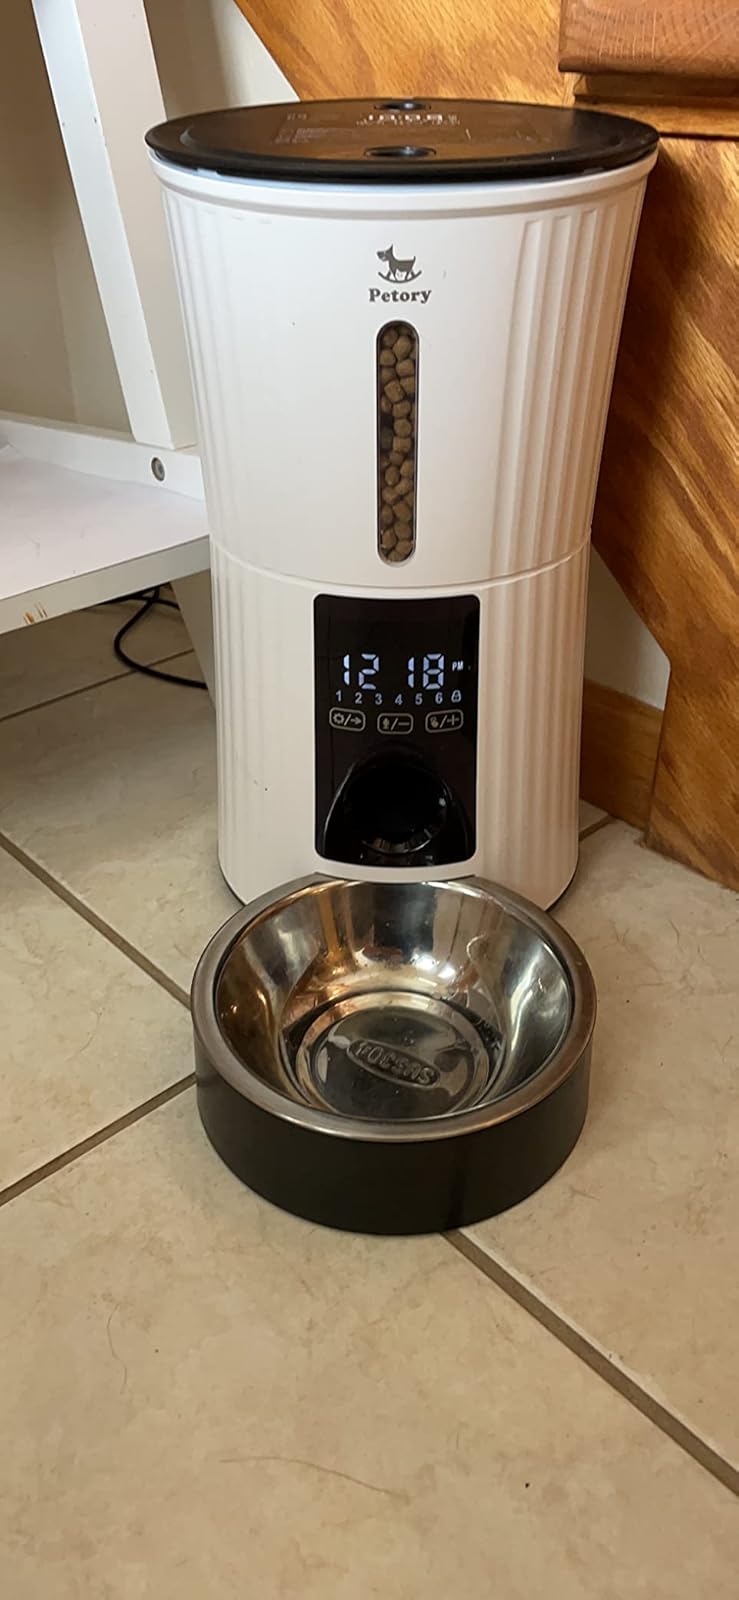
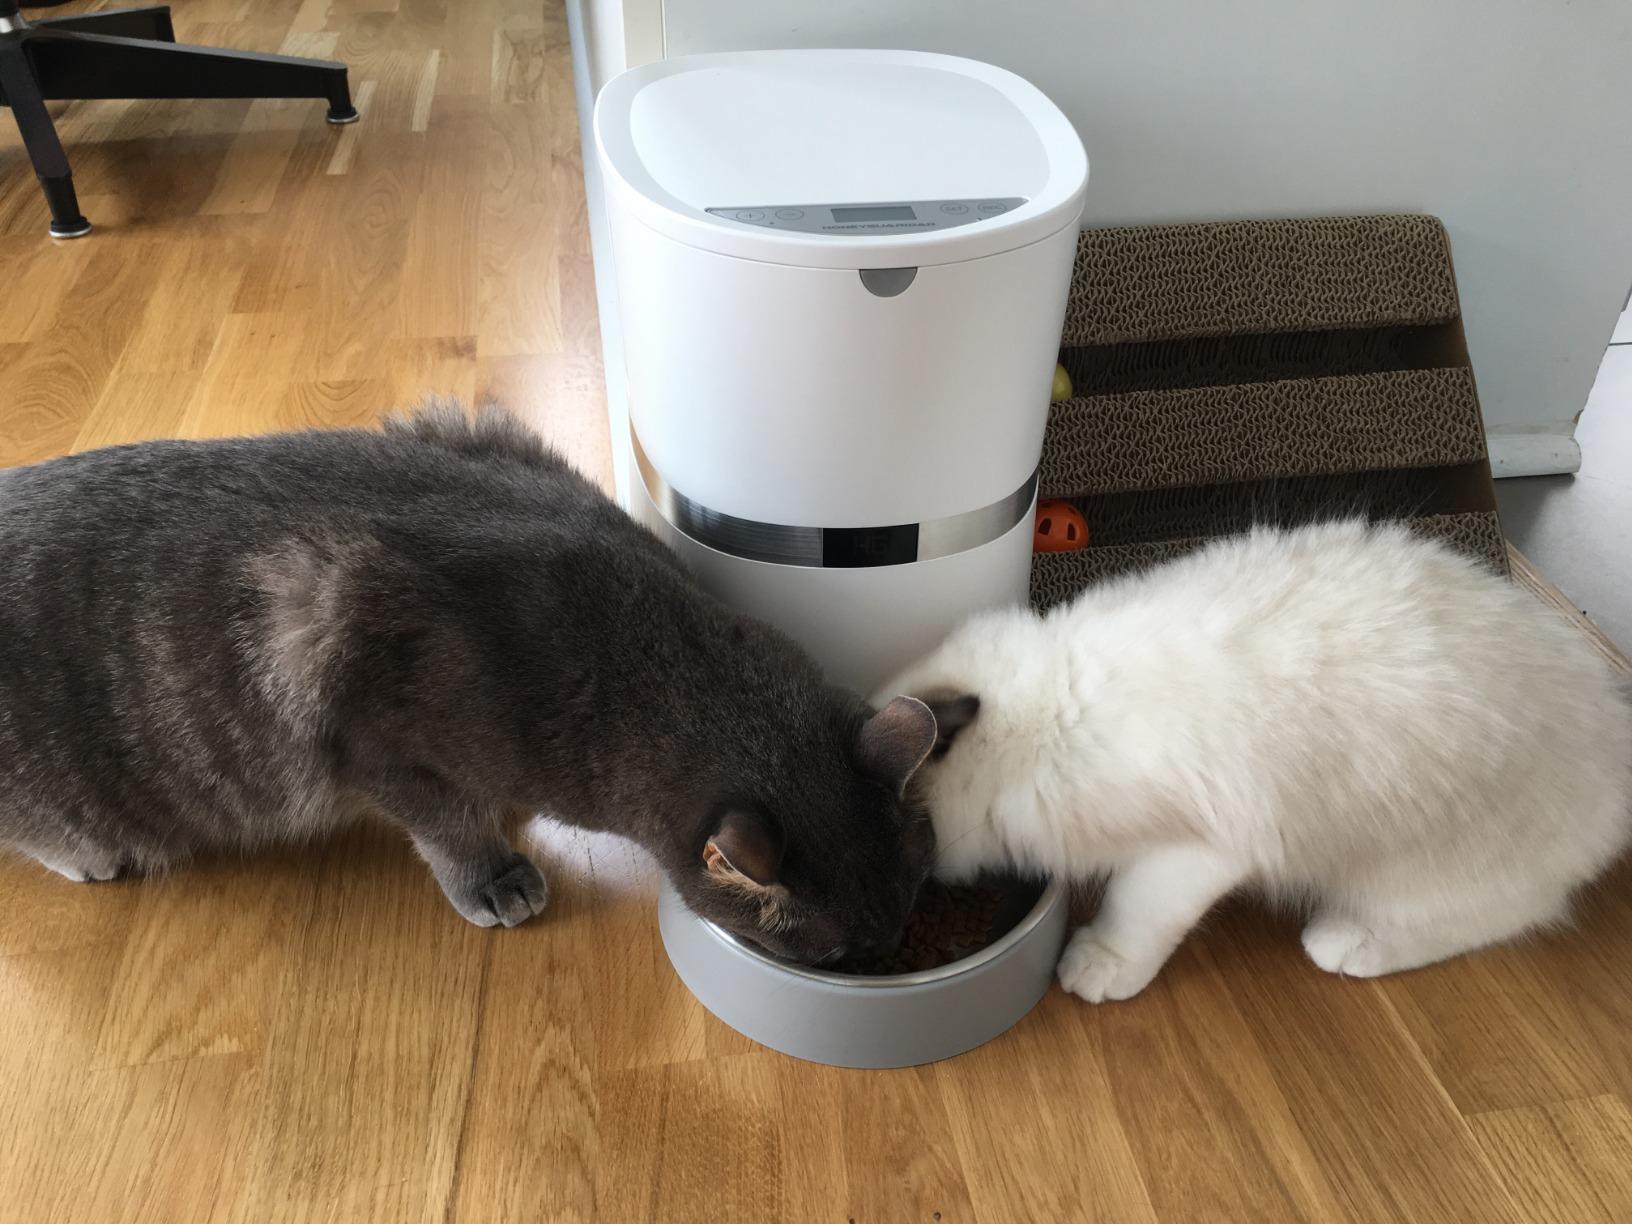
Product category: items_feeder
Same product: no